Assault Support Patrol Boat

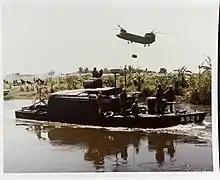
ASPB on patrol during Operation Coronado IX, November 1967

The ASPB was approximately long, its hull was constructed of steel, from the gunwale up it was steel, its superstructure was aluminum which provided protection against 57mm recoilless rifle rounds and armor-piercing bullets up to .50 caliber in size. The first 36 boats were ordered from Gunderson Brothers Engineering Corporation of Portland, Oregon on 25 October 1966. The initial boats were armed with two Mk 48 turrets with either 20 mm cannon or .50 cal machine guns, two single M60 machine guns or Mk 21 machine guns and one Mk 2 Mod 0/1 .50 cal machine gun/81mm mortar in a well in the aft of the boat, but this well was eliminated in later models. The boat had a complement of five crewmen and could carry up to eight soldiers. The boat was powered by two 430 hp General Motors 12V71 diesel engines giving a top speed of 14.8 knots and it expelled its exhaust directly into the water reducing noise and smoke emissions, making it the quietest river patrol craft. The boat carried some 650 gallons of diesel fuel, allowing an operational range of at 10 knots.